Afro Tanaka

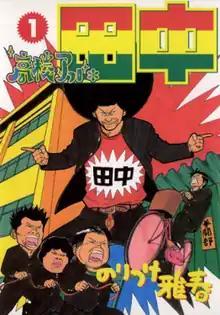
Cover of "Kōkō Afro Tanaka" volume 1

is a Japanese manga series written and illustrated by . It follows a 24-year-old Afro-haired young man named Hiroshi Tanaka who falls in love for the first time. It has been serialized in Shogakukan's manga magazine "Big Comic Spirits" since 2001, spawning six series. A live action film adaptation premiered in February 2012.